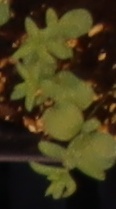
Label: Flax